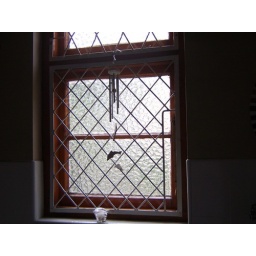
My bathroom window where the robber came in